Benue State

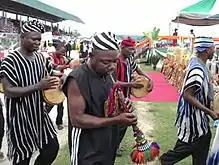
Dancers in Benue state attire

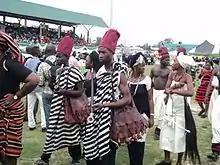
Benue state contingent

Benue State possesses a rich and diverse cultural heritage which finds expression in colourful cloths, exotic masquerades, supplicated music and dances. Traditional dances from Benue State have won acclaim at national and international cultural festivals. The most popular of these dances include Ingyough, Ange, Anchanakupa, Swange and Ogirinya among others.